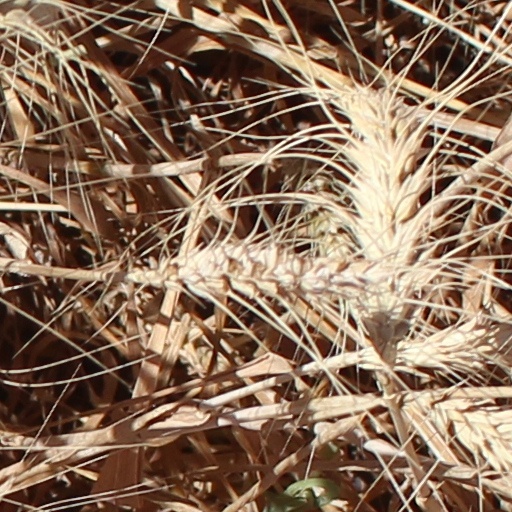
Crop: wheat